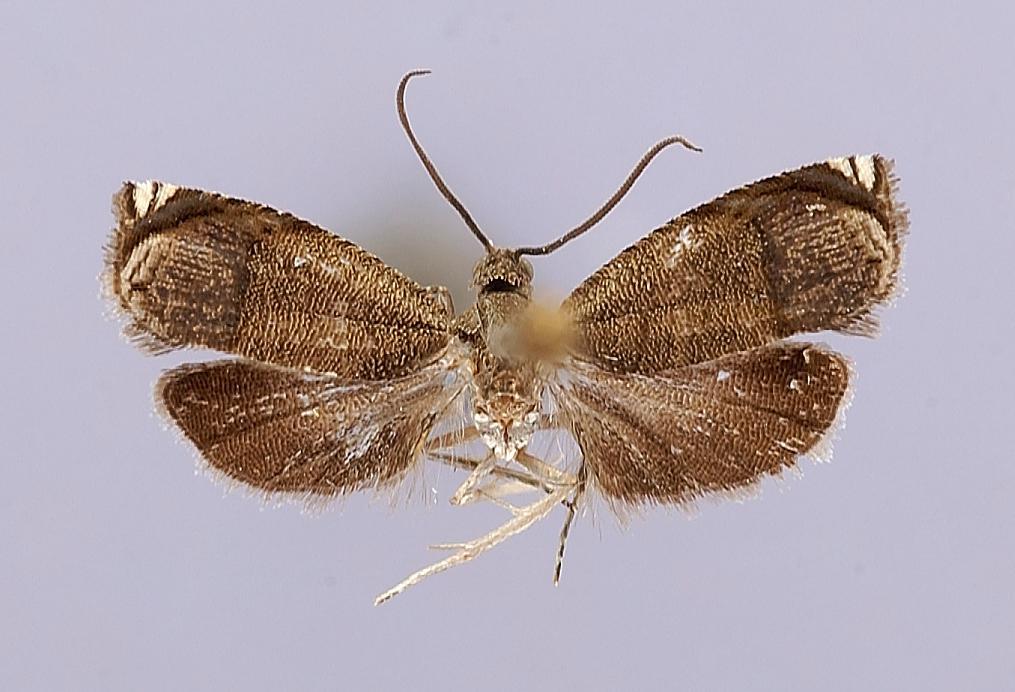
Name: Cydia aelina
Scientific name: Cydia aelina Diakonoff, 1982
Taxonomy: Animalia, Arthropoda, Insecta, Lepidoptera, Tortricidae
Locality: Ratnapura District, Uggalkaltota, 350', Irrigation Bungalow, Ratnapura, Sri Lanka
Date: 31 Jan 1970 to 8 Feb 1970